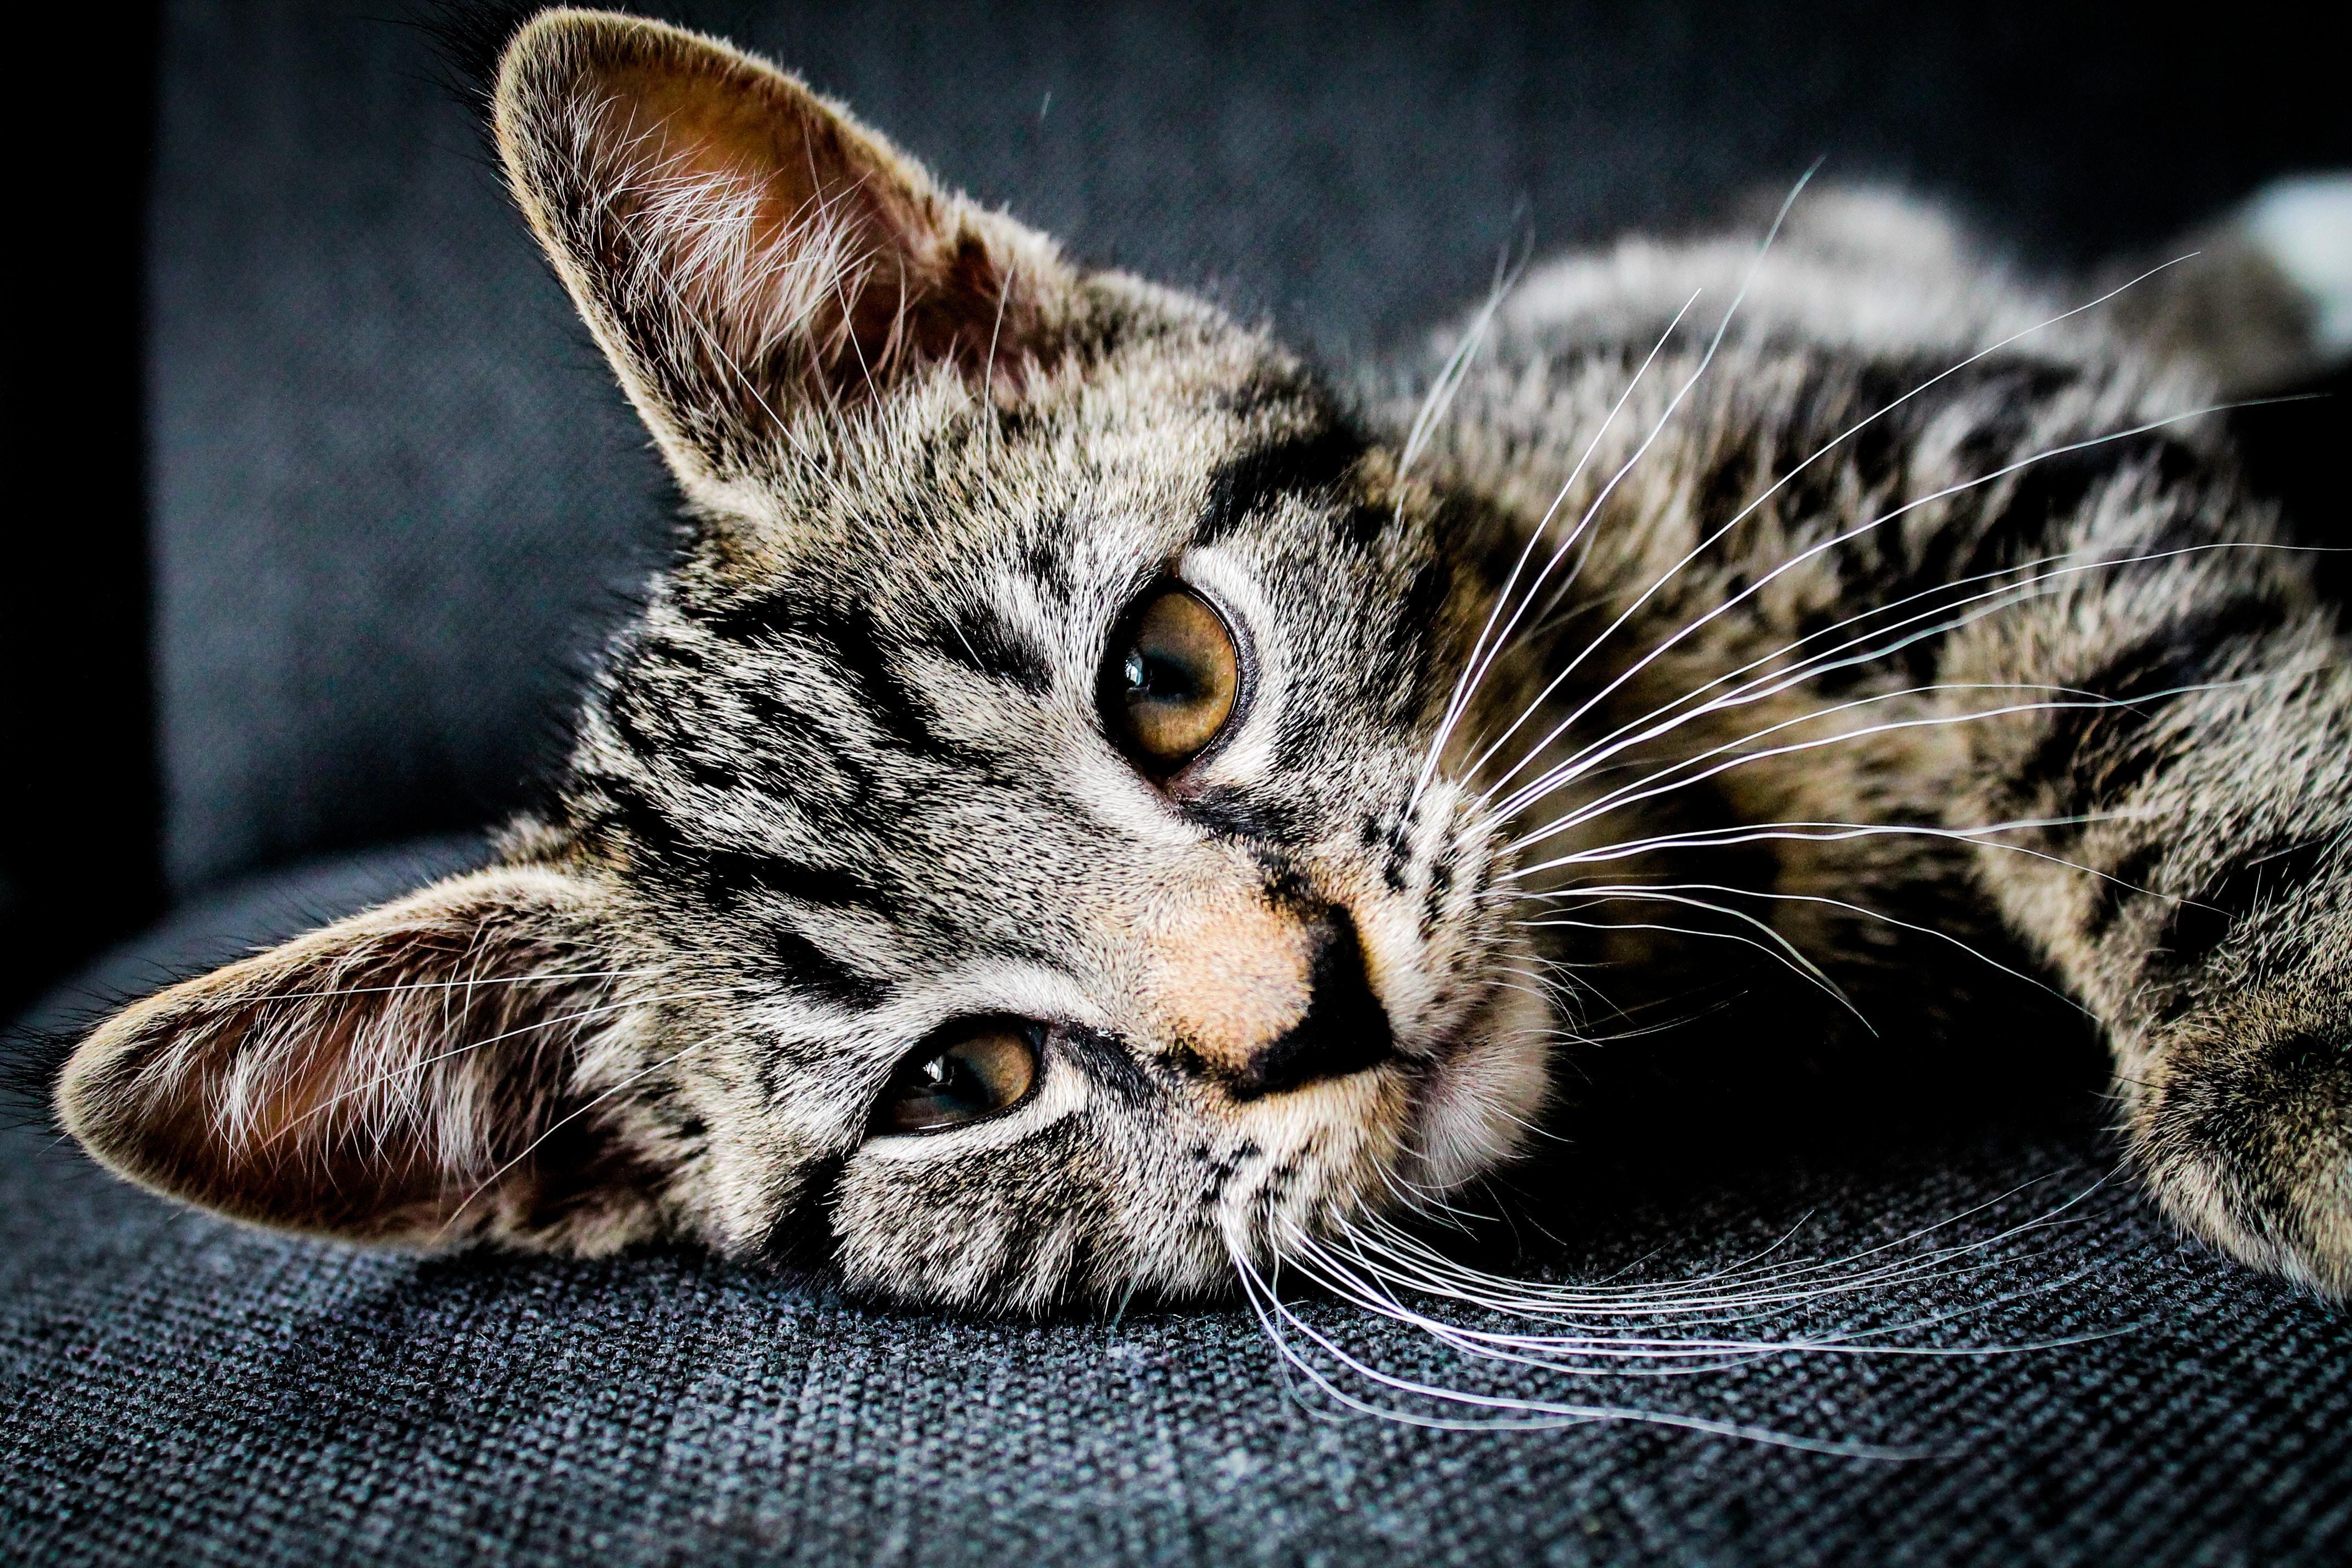
cat